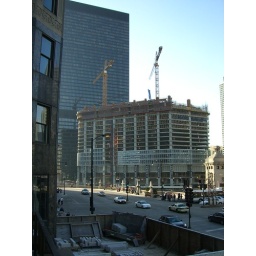
Once completed, the 97 story tower will be the second tallest building in North America. It will also be the second tallest building in Chicago.